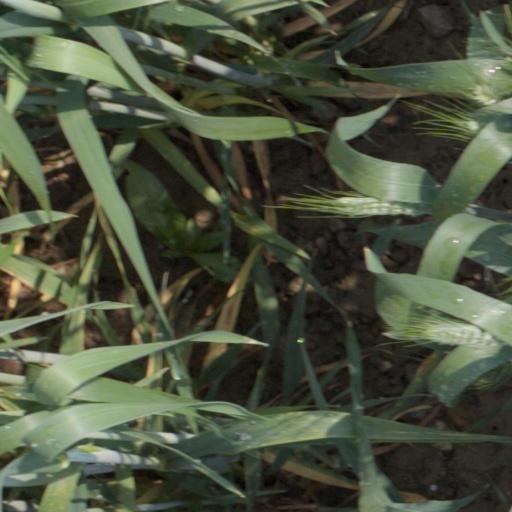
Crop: wheat